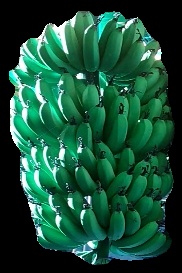
Variety: pachbale
Grade: grade1